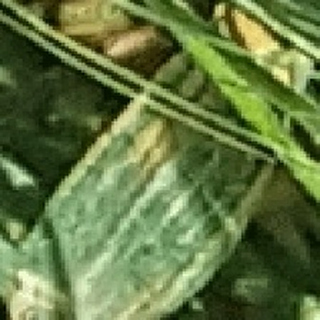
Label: wheat_yellow_rust